Bilogora

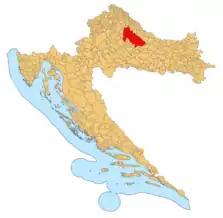
Bilogora microregion including the city of Bjelovar and town of Grubišno Polje.

The Croatian Meteorological and Hydrological Service has a measuring station on Bilogora.